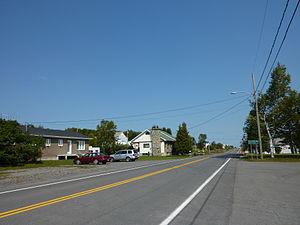
Village de Sainte-Paule
Sainte-Paule est une municipalité de la province de Québec, au Canada, située dans la municipalité régionale de comté de La Matanie, au Bas-Saint-Laurent.